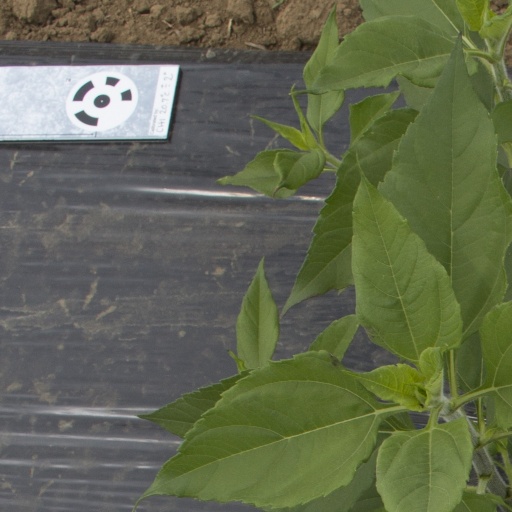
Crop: Jerusalem artichoke